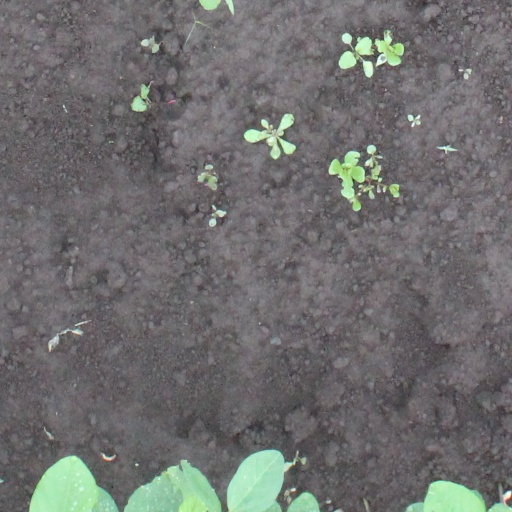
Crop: soybean